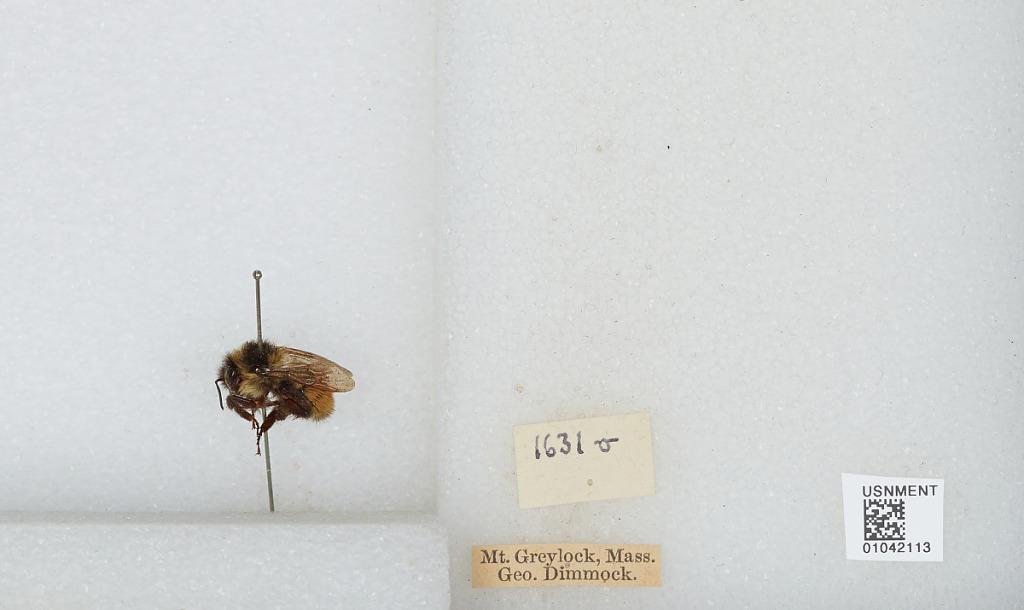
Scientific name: Bombus sp.
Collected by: G. Dimmock
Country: United States
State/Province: Massachusetts
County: Berkshire
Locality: Mount Greylock
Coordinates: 42.6369, -73.1658